Charles Wilmot, 1st Viscount Wilmot

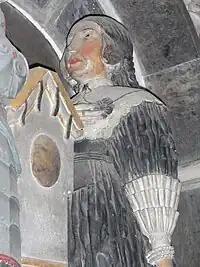
Elizabeth Wilmot (1612–1635), statue from mural monument, Burlescombe Church, Devon. Incised inscription below: "To the memory of Elizabeth Ayshford wife of Arthur Ayshford eldest sonne of Henry Ayshford Esquier only daughter of the right honourable Charles Lord Wilmot Viscount of Atllone "(i.e. Athlone)" late general of his majesties forces in the kingdome of Ireland now a privy counceller both of England Ireland."(sic)" She dyed the 23th "(sic)" yeare of her age Anno D"(omi)"ni 1635 June 13.o"

Wilmot married, first, about 1605, Sarah, fourth daughter of Sir Henry Anderson, sheriff of London in 1601–2; by her, buried on 8 December 1615, he had issue: three sons. Their children were: